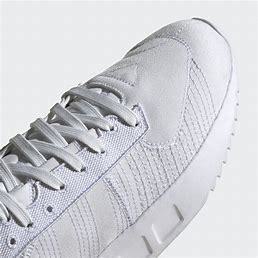
Brand: Adidas
Model: Geodiver Primeblue